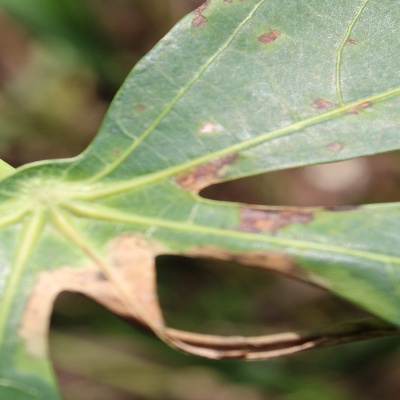
Crop: Cassava
Condition: bacterial blight